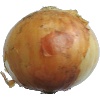
Label: Onion White 1